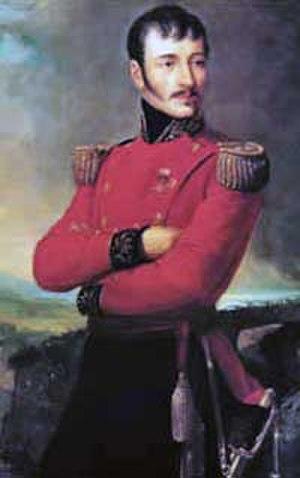
José Antonio Anzoátegui, né à Barcelona, État d'Anzoátegui, le 14 novembre 1789 et mort à Pamplona, Colombie, le 15 novembre 1819, fut un des plus importants officiers de l'armée vénézuélienne durant les guerres d'indépendance du Venezuela et de la Colombie, et le chef de la Garde d'Honneur de Simón Bolívar.